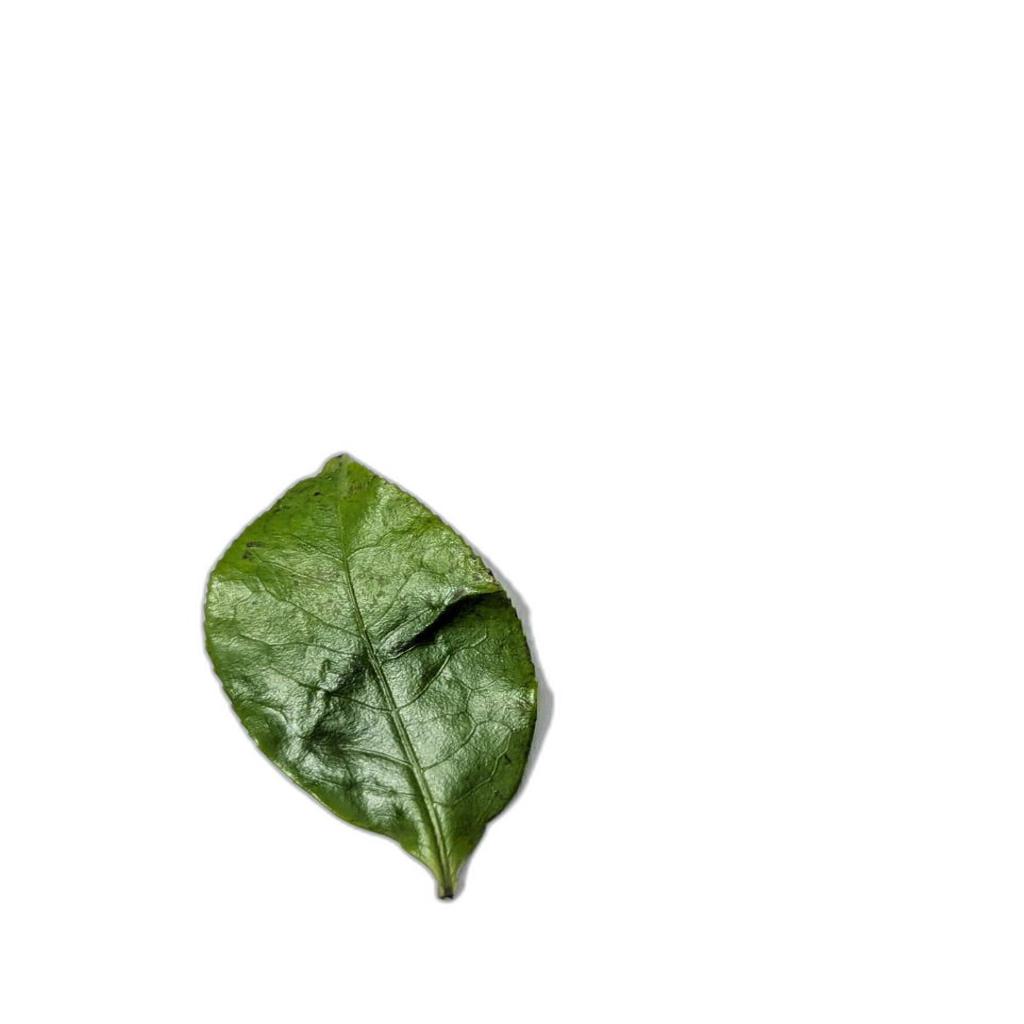
Label: Healthy